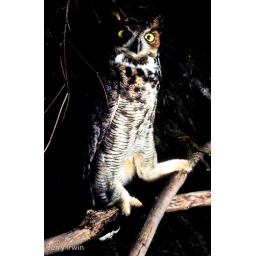
The tiger of the woods got himself caught in the chicken coop